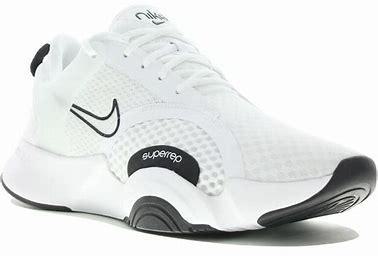
Brand: Nike
Model: Superrep Go